Law of Singapore

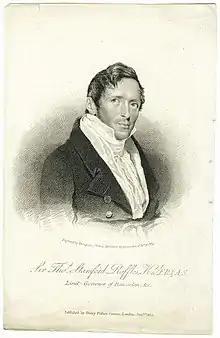
Sir Thomas Stamford Bingley Raffles (6 July 1781 – 5 July 1826)

Modern Singapore was founded on 6 February 1819 by Sir Stamford Raffles, an officer of the British East India Company and Lieutenant-Governor of Bencoolen, in an attempt to counter Dutch domination of trade in the East. Permission for the East India Company to set up a "factory" on the island was obtained from the Sultan of Johor and Temenggung of Johor on that date under the terms of the Treaty of Singapore, and outright cession of Singapore took place in 1824. It has been suggested that prior to British acquisition of the island, the Malay chief in charge of Singapore was the Temenggung of Johor. The Johor Sultanate was the successor of the Malacca Sultanate, both of which had their own codes of law. It is also possible that adat law, often inadequately translated as "customary law", governed the inhabitants of the island prior to its acquisition by the British. However, little, if anything, is known about the laws that were actually applicable. The British have always assumed that no law prevailed on the island of Singapore when it was acquired.